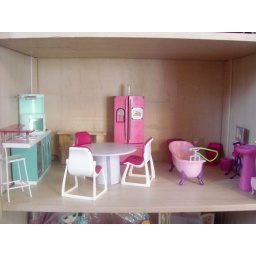
pullip dollhouse kitchen & bathroom in progress